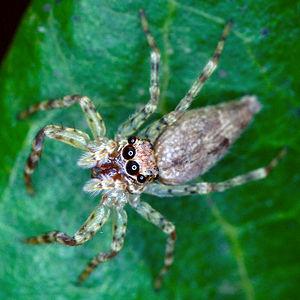
Helpis est un genre d'araignées aranéomorphes de la famille des Salticidae.
Helpis minitabunda est une espèce d'araignées aranéomorphes de la famille des Salticidae.